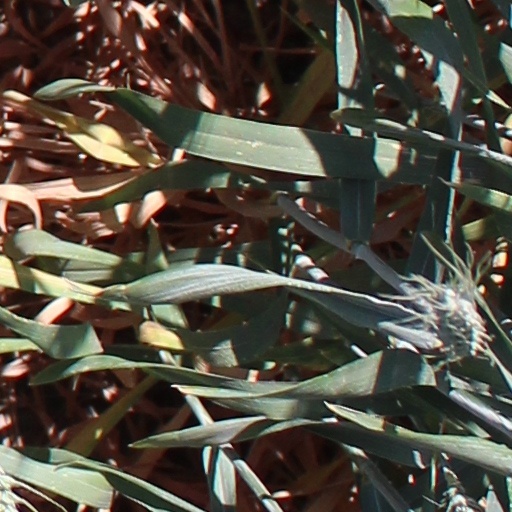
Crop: wheat